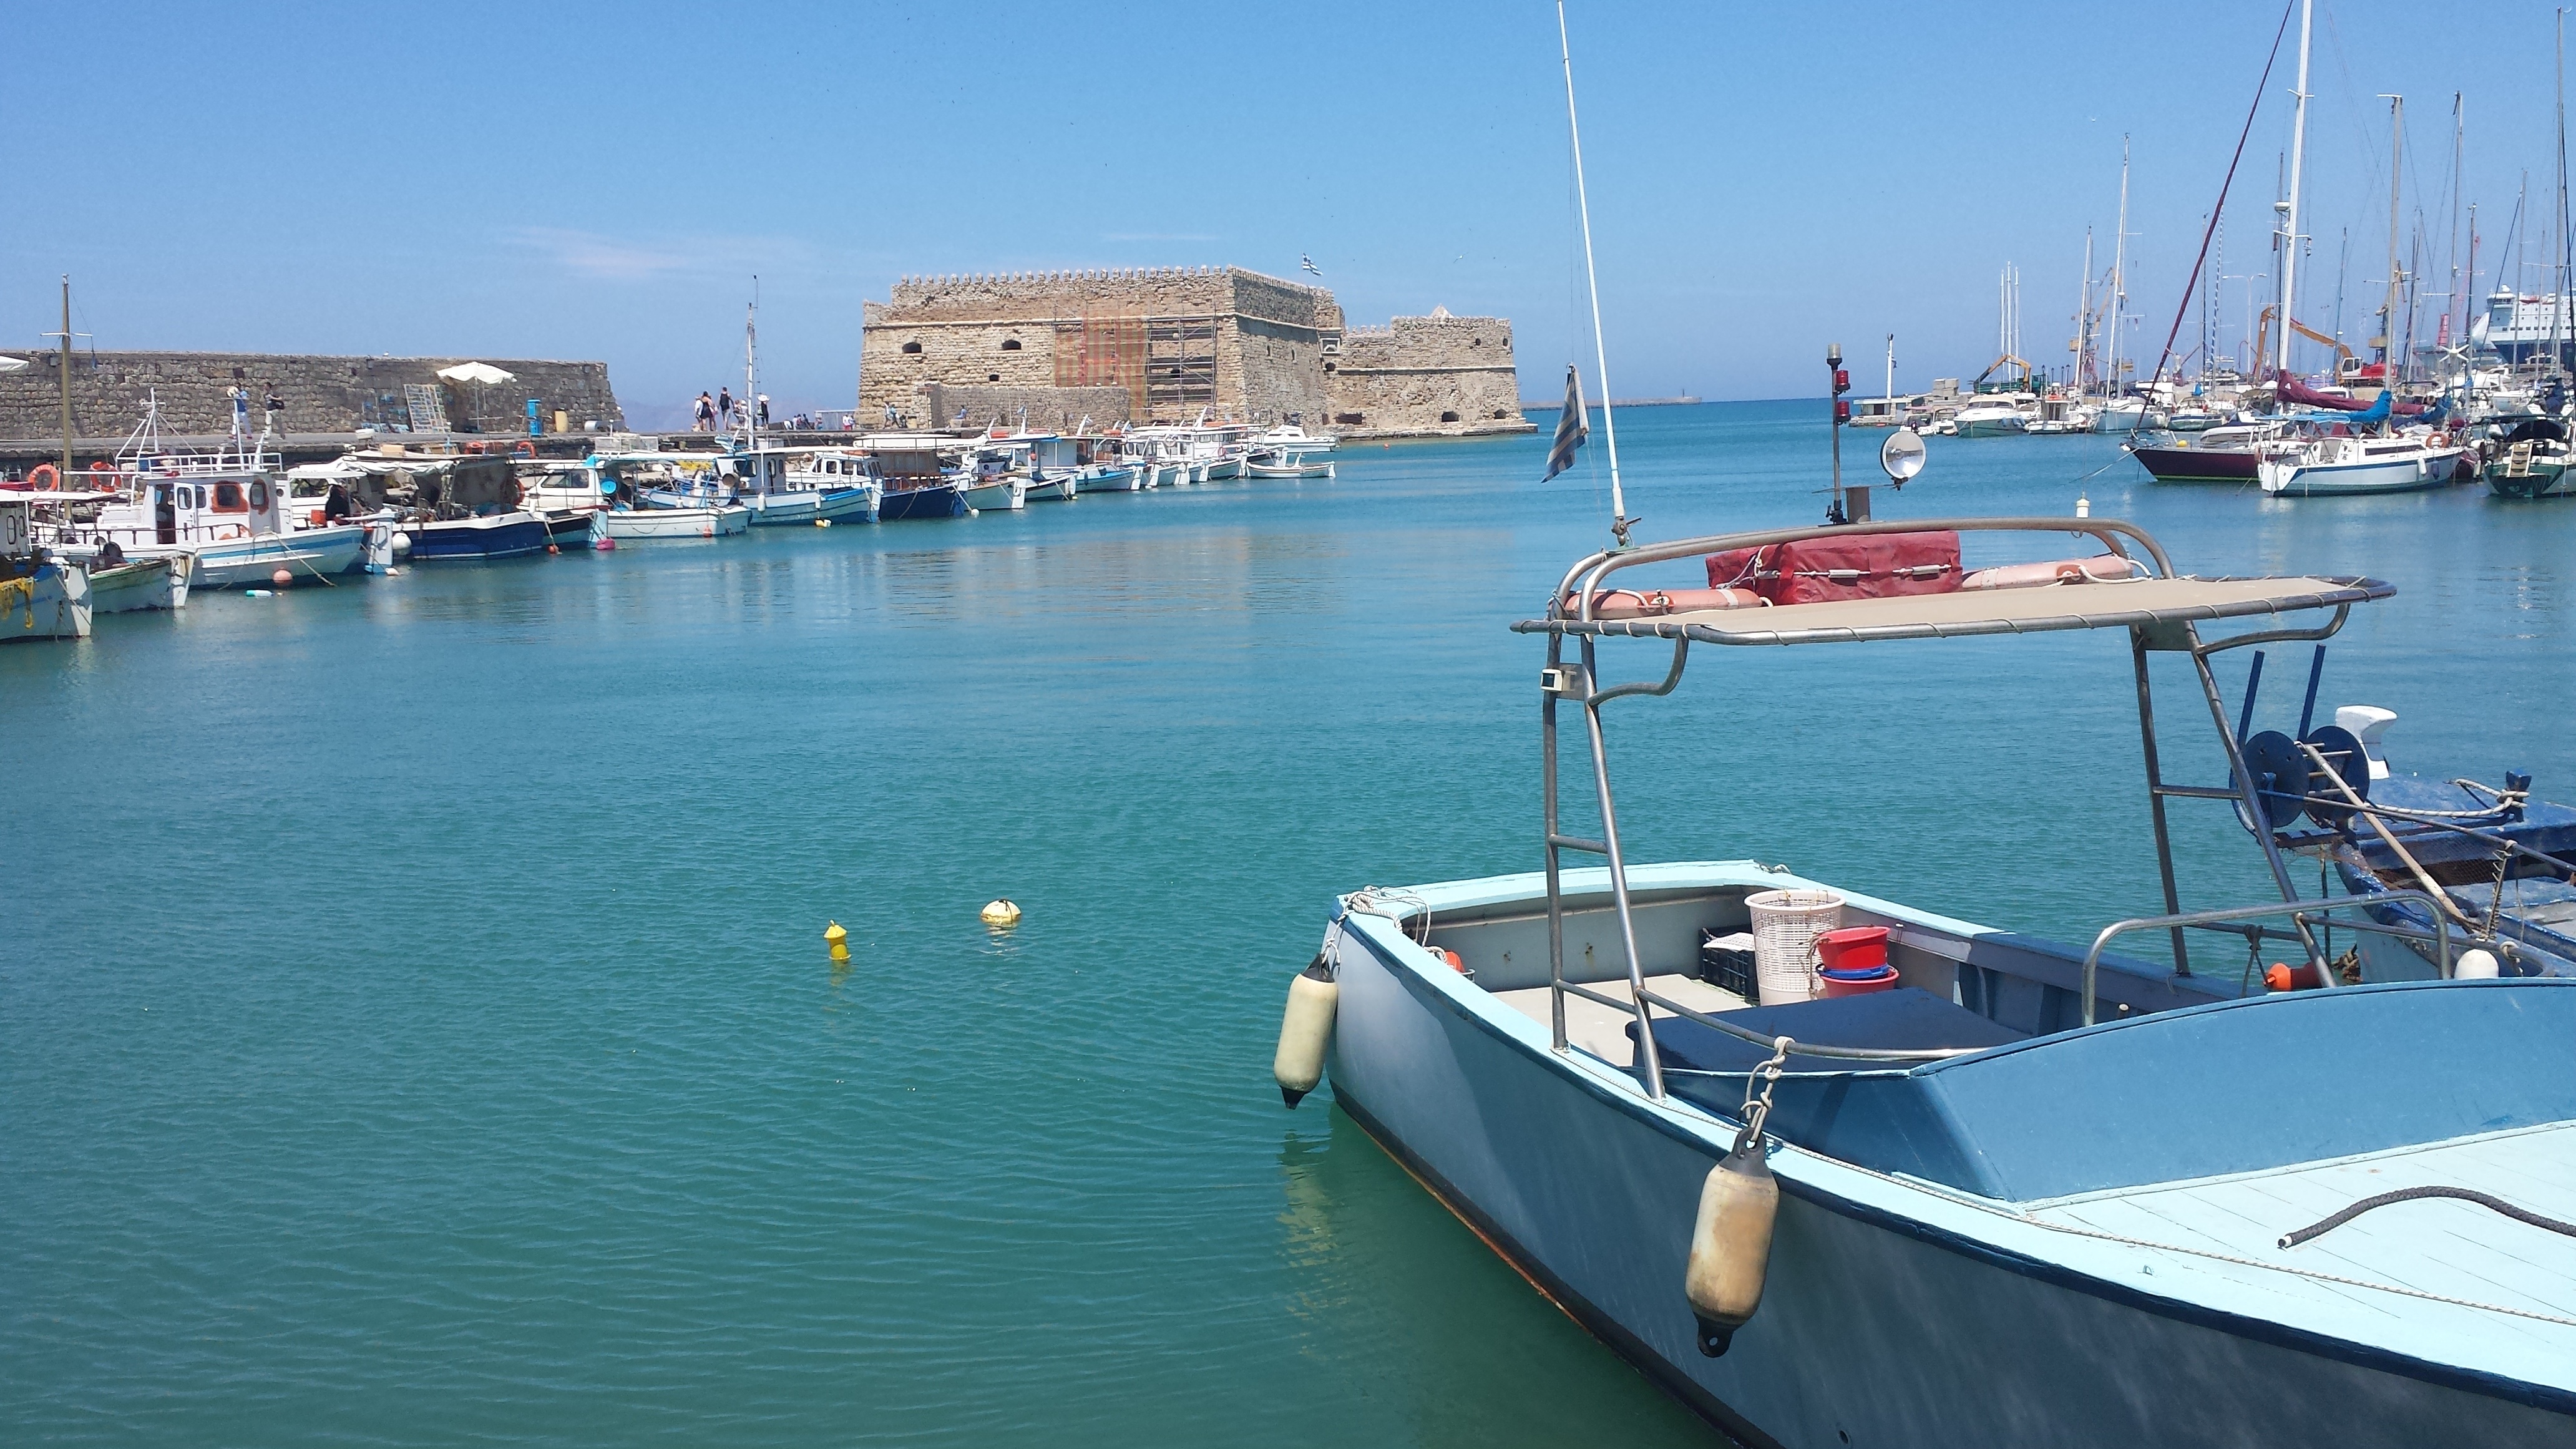
sea, coast, dock, boat, vehicle, mast, sailing, bay, harbor, marina, port, sailboat, boats, channel, watercraft, crete, heraklion